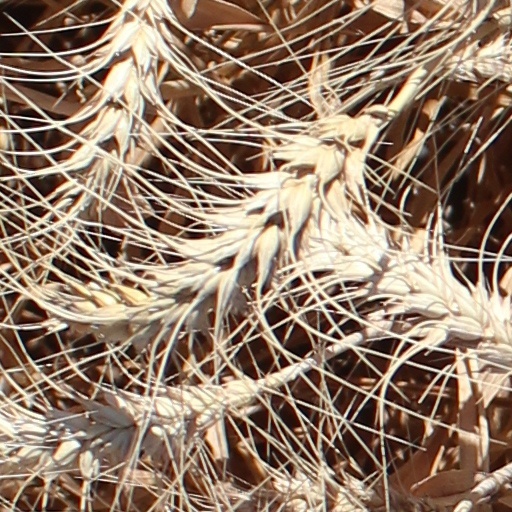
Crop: wheat